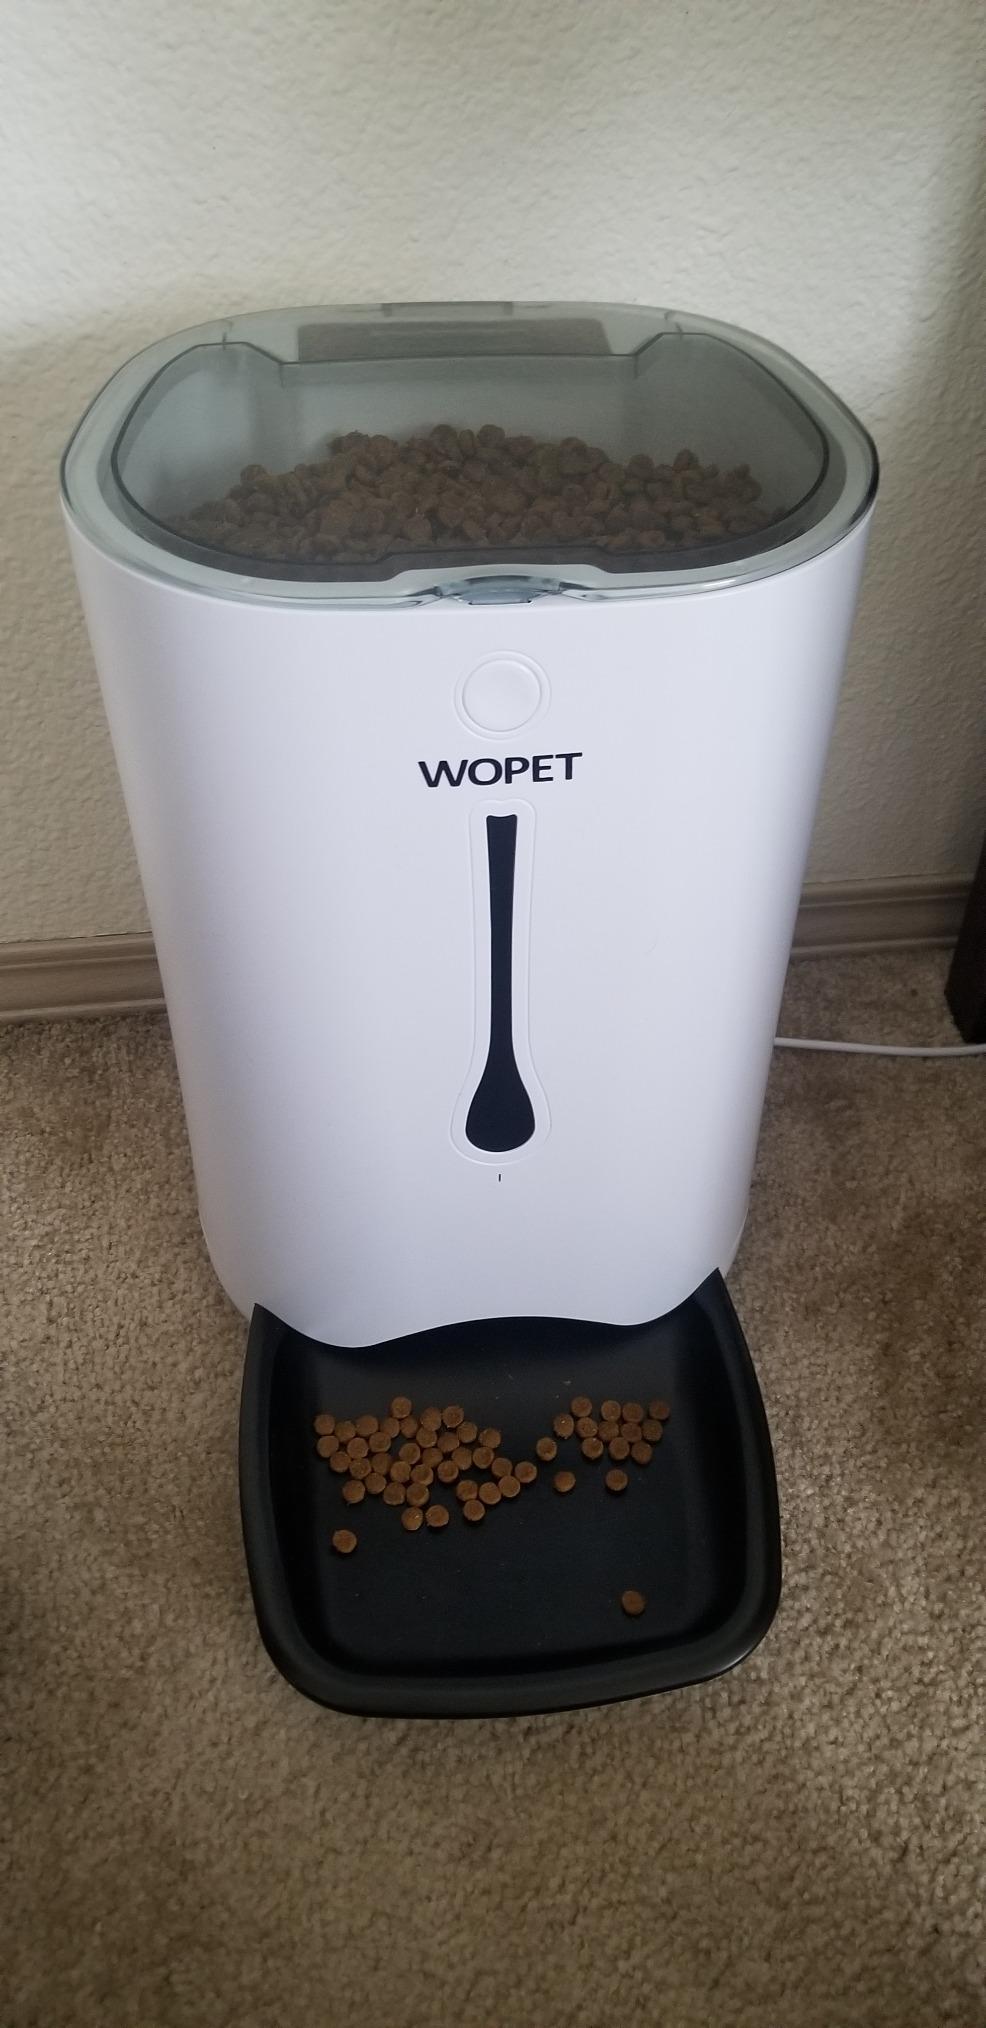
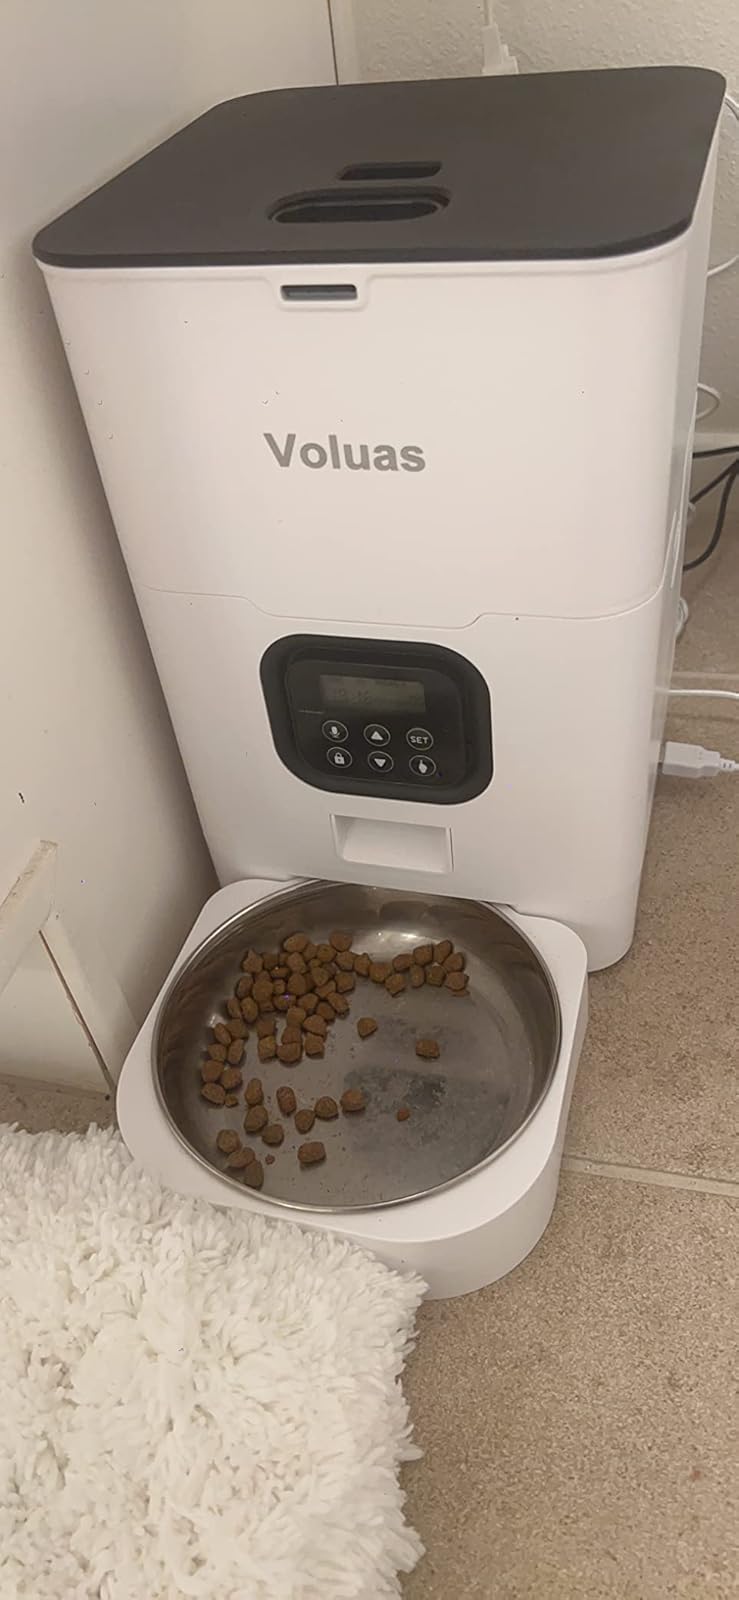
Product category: items_feeder
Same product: no